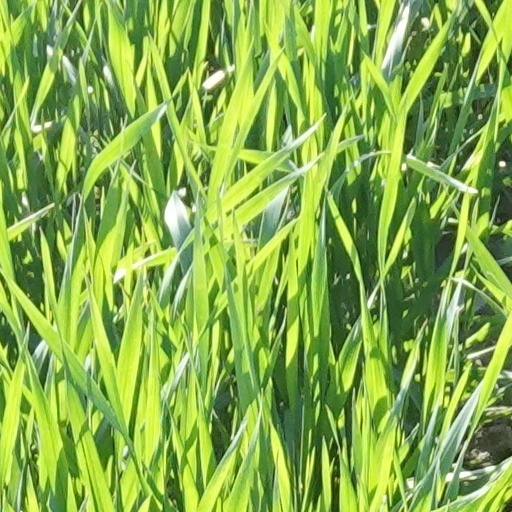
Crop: wheat